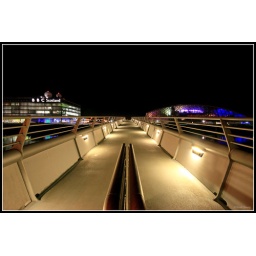
The millennium foot bridge over the river Clyde Glasgow.